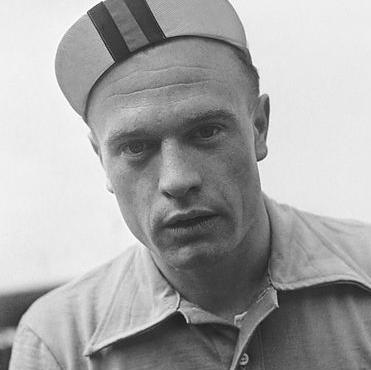
Age: 24